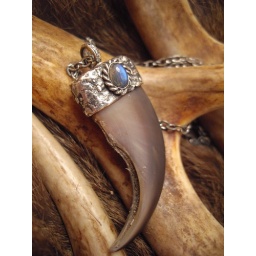
genuine bear claw set in a custom cap... i set a nice blue flash genuine labradorite caboshon in the cap ... makes a nice talisman